James VI and I

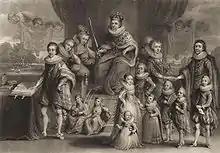
"James I and his royal progeny" by Charles Turner, from a mezzotint by Samuel Woodburn (1814), after Willem de Passe

James's queen, Anne of Denmark, gave birth to seven children who survived beyond birth, of whom three reached adulthood: